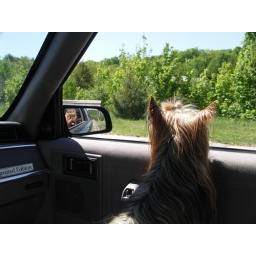
check his face in the mirror